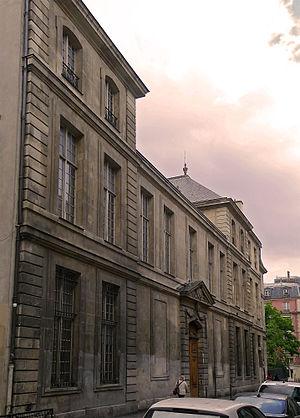
Hôtel Le Peletier de Saint-Fargeau (InscritClassé) - n°29 rue de Sévigné - Paris III This building is indexed in the Base Mérimée, a database of architectural heritage maintained by the French Ministry of Culture,
L’institution Jauffret, créée en 1837, est une école secondaire privée parisienne du XIXᵉ siècle. Elle était installée dans l'hôtel Le Peletier de Saint-Fargeau au 29, rue Culture-Sainte-Catherine, 3ᵉ arrondissement de Paris.
Le musée Carnavalet - Histoire de Paris est le musée municipal parisien consacré à l'histoire de Paris des origines de la ville à nos jours. Situé dans le quartier du Marais au nᵒ 23 rue de Sévigné à Paris, dans le 3ᵉ arrondissement, il présente des collections exceptionnelles : souvenirs de la Révolution française, peintures, sculptures, mobilier et objets d'art. Le musée est constitué de l'hôtel de Carnavalet et l'hôtel Le Peletier de Saint-Fargeau reliés par une galerie située au premier étage. Il a une superficie de 10 000 mètres carrés et compte une centaine de salles.
Pierre Bullet est un architecte français, né en 1639, mort en 1716.
Les panneaux « Histoire de Paris » sont des panneaux d'information installés dans les rues de Paris devant certains des monuments parisiens.